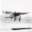
Label: airplane